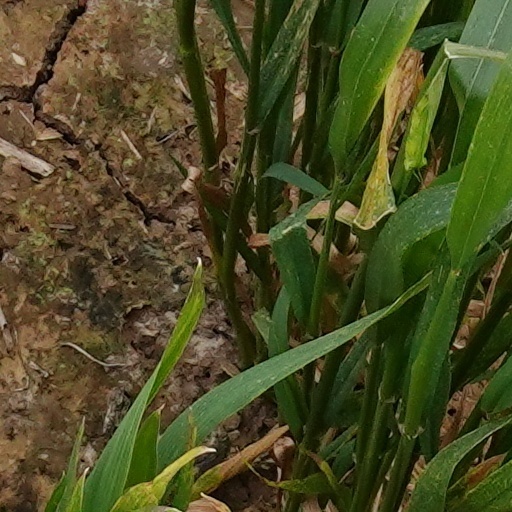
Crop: wheat